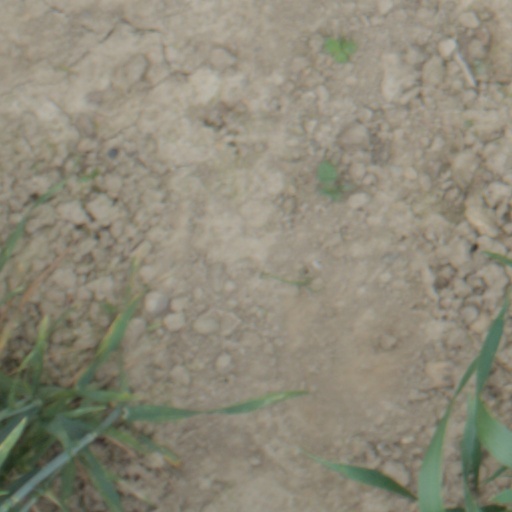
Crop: wheat